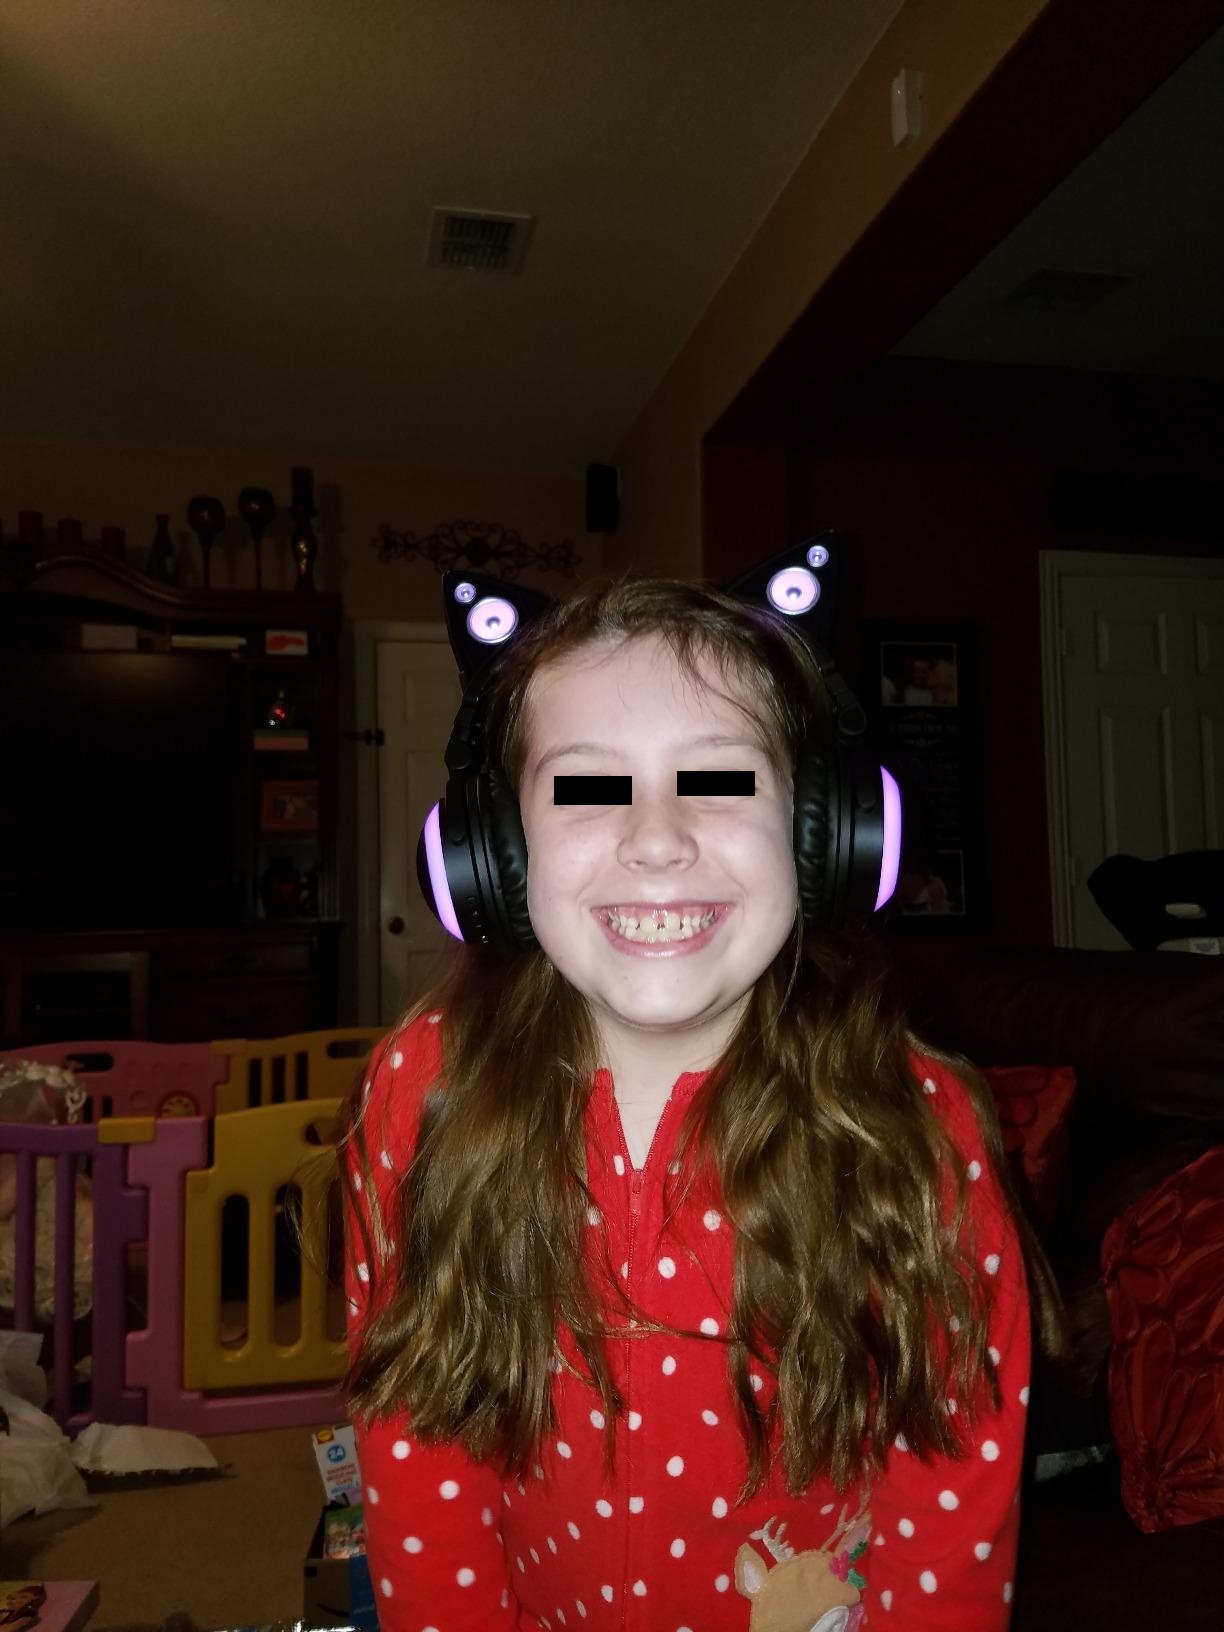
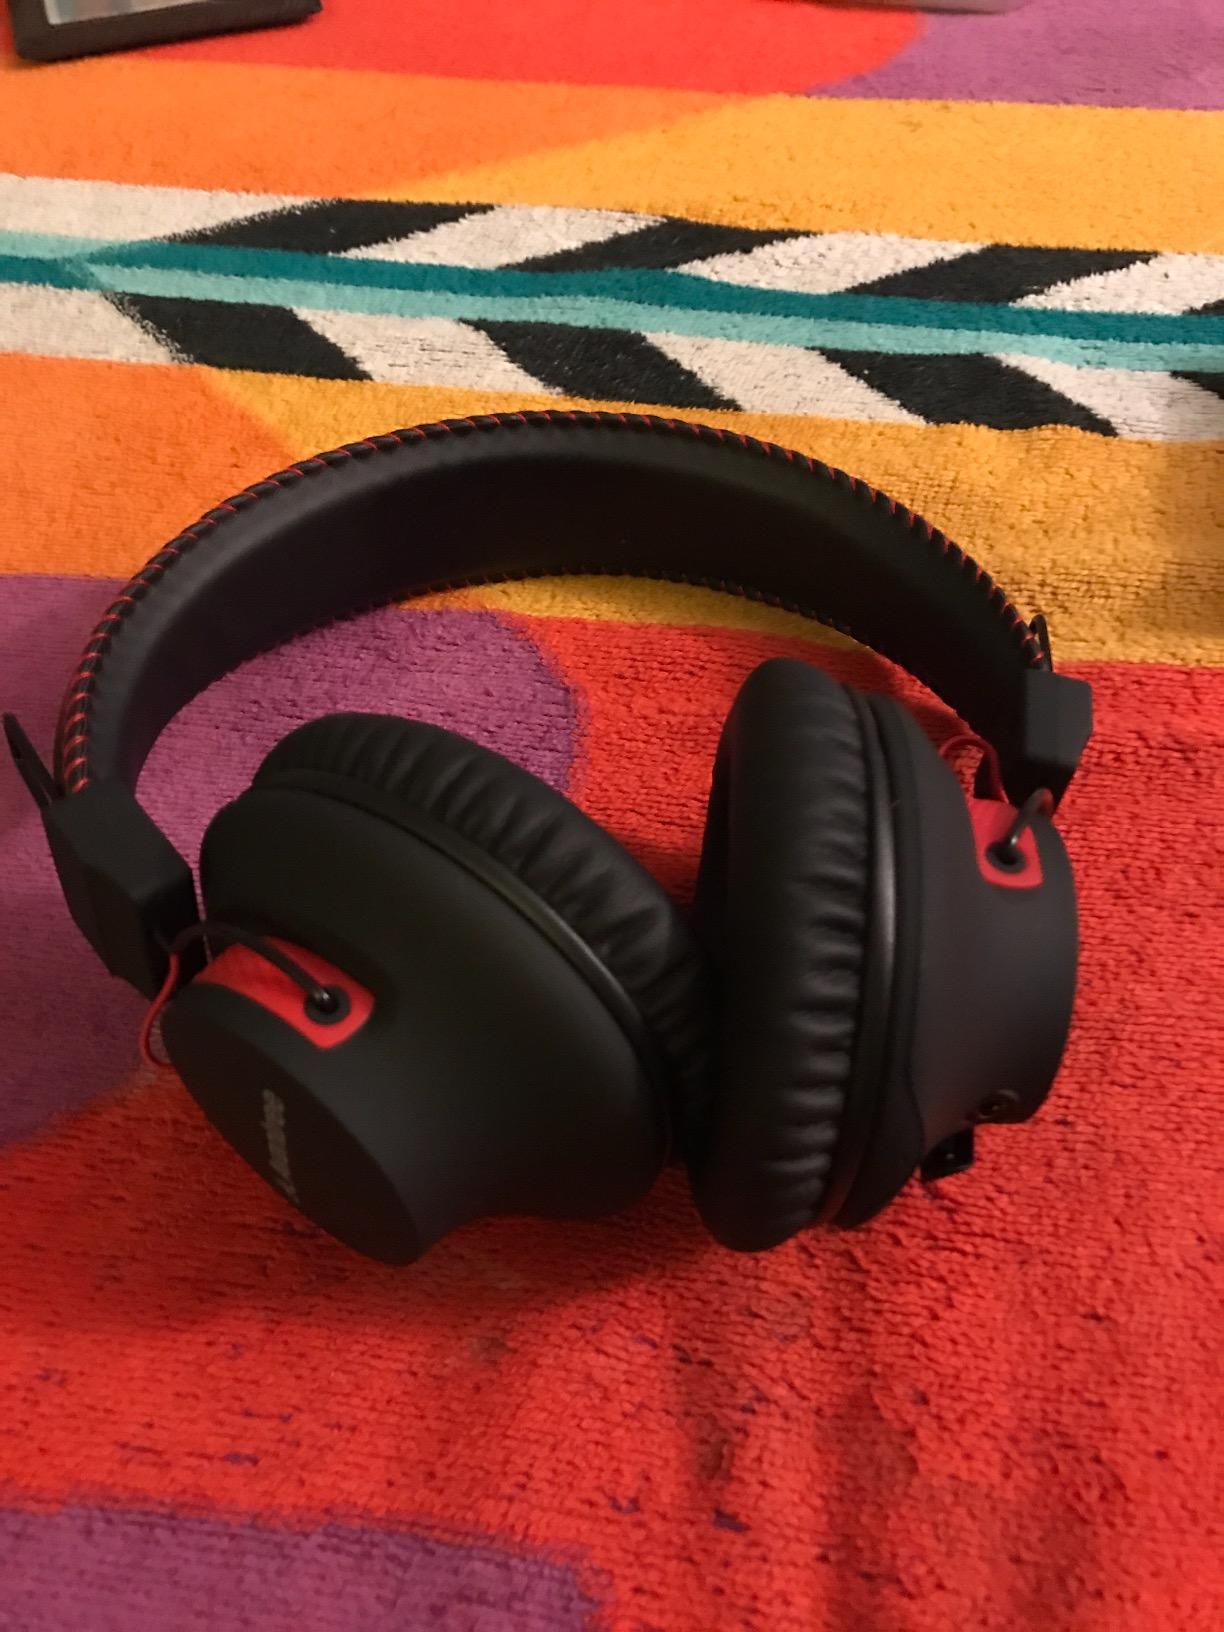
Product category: headphones
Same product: no